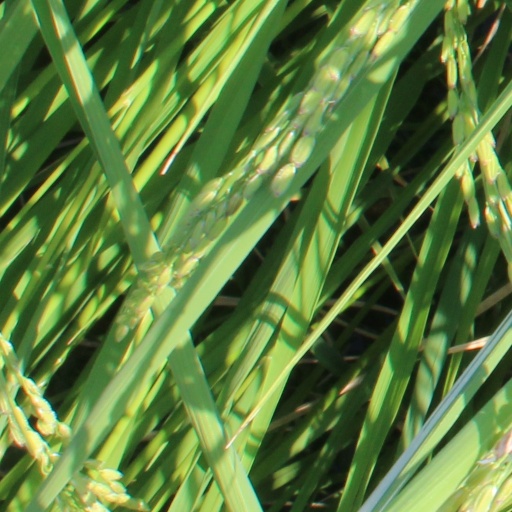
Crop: rice